Rashidun Caliphate

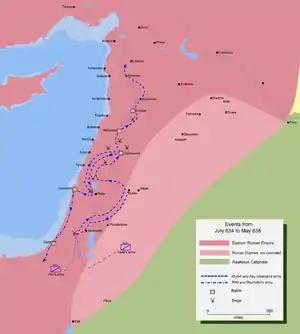
Map detailing the route of the Muslim invasion of central Syria

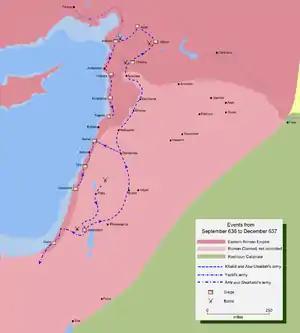
Map detailing the route of the Muslim invasion of northern Syria

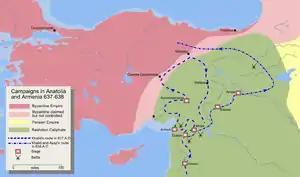
Map detailing the route of Khalid ibn al-Walid's invasion of Eastern Anatolia and Armenia

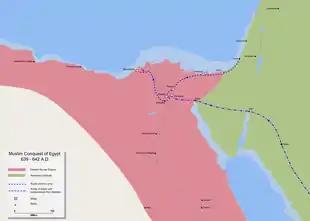
Map detailing the route of the Muslim invasion of Egypt

After Khalid ibn al-Walid consolidated his control of Iraq, Abu Bakr sent four armies to Syria on the Byzantine front under four different commanders: Abu Ubaidah ibn al-Jarrah (acting as their supreme commander), Amr ibn al-As, Yazid ibn Abu Sufyan and Shurhabil ibn Hasana. However, their advance was halted by a concentration of the Byzantine army at Ajnadayn. Abu Ubaidah then sent for reinforcements. Abu Bakr ordered Khalid, who by now was planning to attack Ctesiphon, to march from Iraq to Syria with half his army. There were 2 major routes to Syria from Iraq, one passing through Mesopotamia and the other through Daumat ul-Jandal. Khalid took an unconventional route through the Syrian Desert, and after a perilous march of 5 days, appeared in north-western Syria.